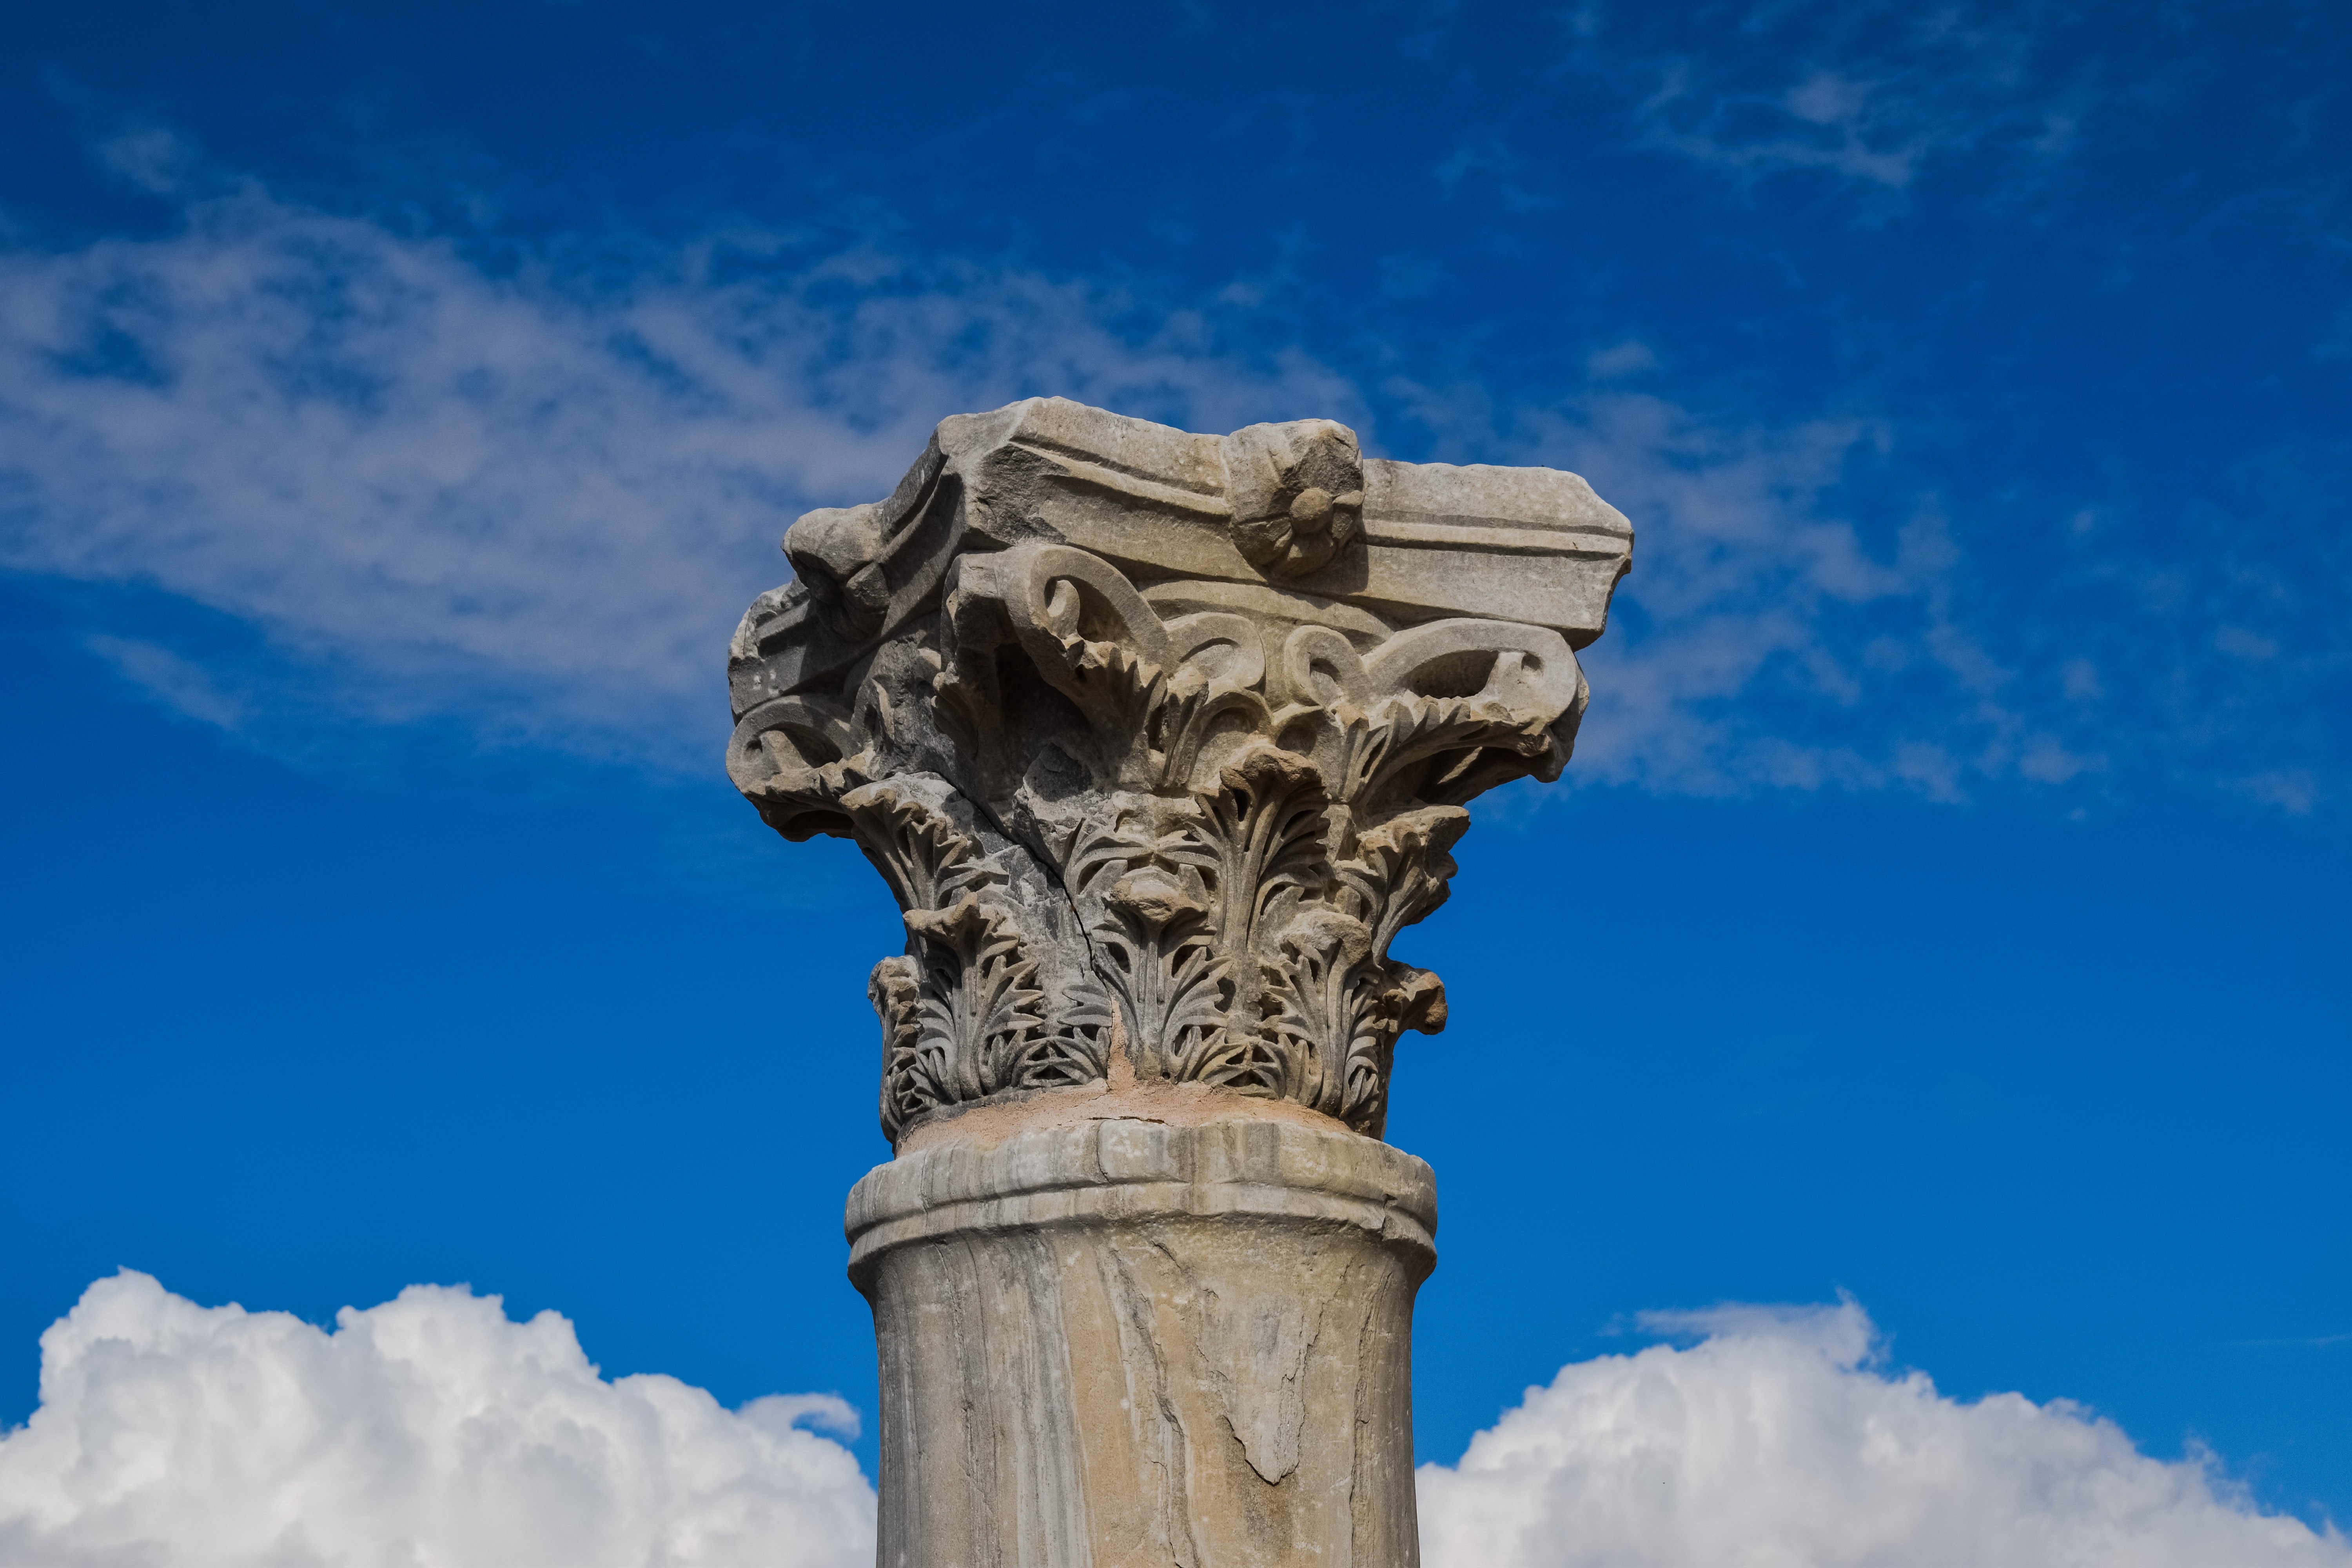
cloud, architecture, structure, sky, monument, daytime, statue, arch, column, greek, mediterranean, ancient, landmark, historic, sculpture, clouds, archaeology, ruins, civilization, archeology, roman, history, heritage, unesco, historical, site, cyprus, touristic, archaeological site, stone carving, excavations, historic site, ancient history, classical sculpture, kourion, corinthian order, national historic landmark